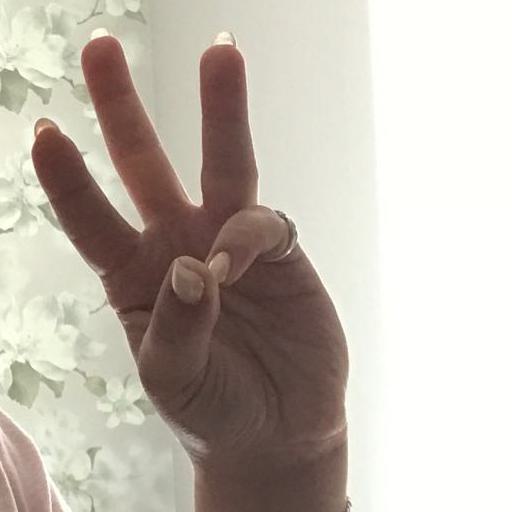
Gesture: three